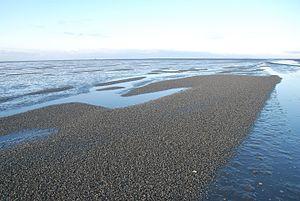
Banc exceptionnel, formé par un lit de coques (Cerastoderma edule) près de De Cocksdorp, Texel
La Coque commune ou Coque blanche est un mollusque bivalve de la famille des Cardiidae. Il est difficile de la distinguer de la coque glauque.